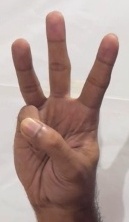
ASL sign: 6